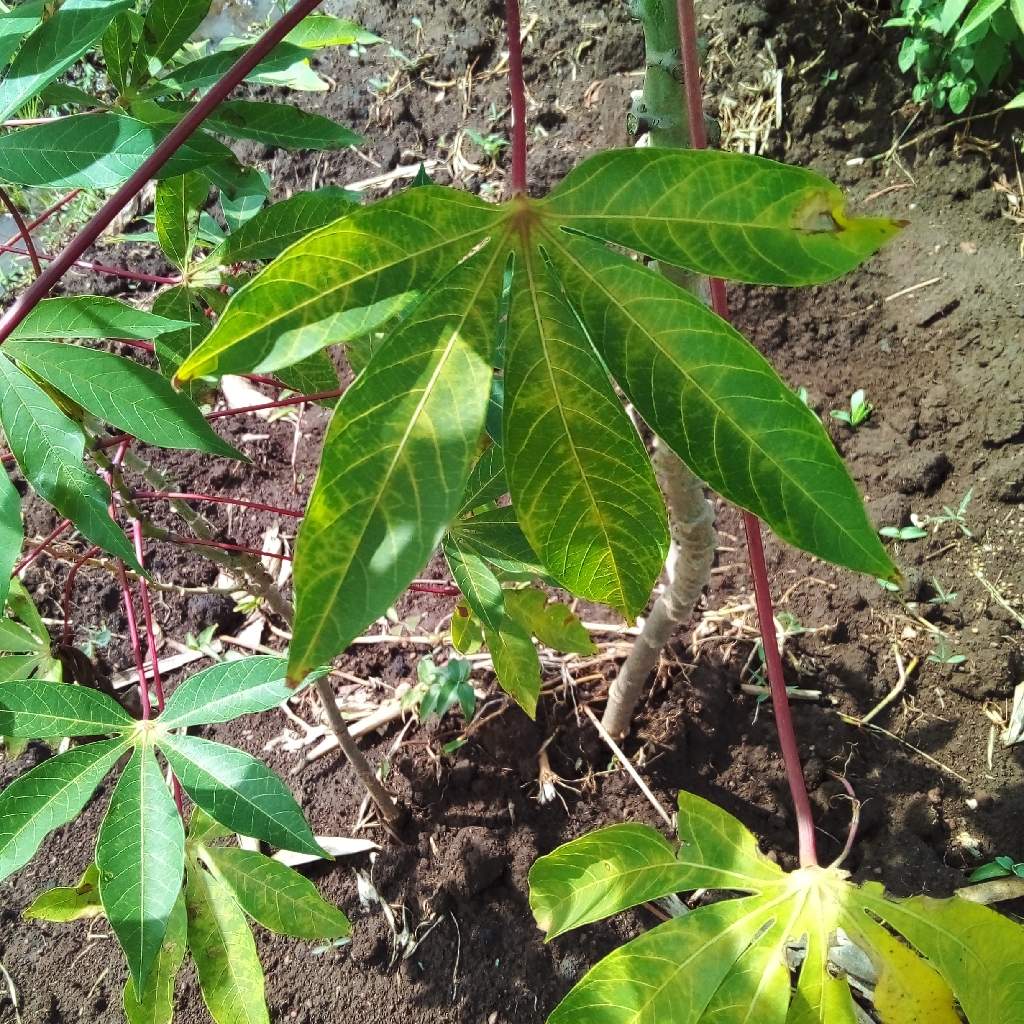
Label: cassava brown streak disease (cbsd)